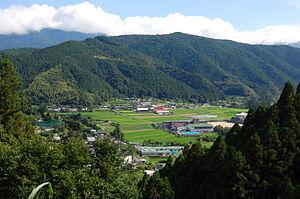
Japon
La liste des localités adhérant à l'association Les Plus Beaux Villages du Japon rassemble tous les bourgs et villages membres depuis sa création en 2005.